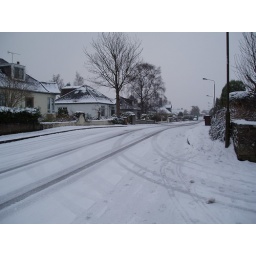
We used to live in the white cottage to left of tree in centre of photo